Youth work actions

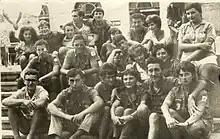
A youth work brigade from the 1960s

Youth work actions (often abbreviated to "ORA") were organized voluntary labor activities of young people in the Socialist Federal Republic of Yugoslavia. The actions were used to build public infrastructure such as roads, railways, and public buildings, as well as industrial infrastructure. The youth work actions were organized on local, republic, and federal levels by the League of Socialist Youth of Yugoslavia, and participants were organized into youth work brigades, generally named after their town or a local national hero. Important projects built by youth work brigades include the Brčko-Banovići railway, the Šamac-Sarajevo railway, parts of New Belgrade, and parts of the Brotherhood and Unity Highway, which stretches from northern Slovenia to southern Macedonia.